Jaya Jaitly

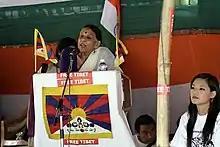
Jaya Jaitly addressing students in May 2008

Jaitly met the politician George Fernandes when her husband started working for him. On Fernandes' request, she joined the Socialist Trade Union. After the 1984 anti-Sikh riots, she became active in politics; referring to Fernandes and Madhu Limaye as mentors. In the same year, she joined the Janata Party. It split to form the Janta Dal and later, she and Fernandes formed the Samata Party.